Benben

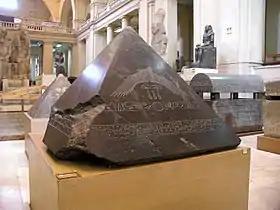
Pyramidion of Amenemhat III from the Black Pyramid, Twelfth Dynasty. Egyptian Museum, Cairo.

In the Pyramid Texts, e.g. Utterances 587 and 600, Atum himself is at times referred to as "mound". It was said to have turned into a small pyramid, located in Heliopolis (Egyptian: "Annu" or "Iunu"), within which Atum was said to dwell. Other cities developed their own myths of the primeval mound. At Memphis, the god Tatenen, an earth god and the origin of "all things in the shape of food and viands, divine offers, all good things", was the personification of the primeval mound.